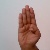
The image shows a hand gesture representing the letter 'B' in Indian Sign Language.